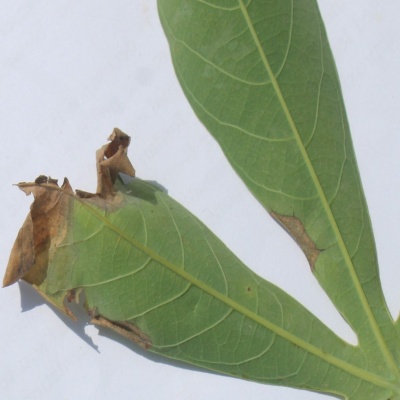
Crop: Cassava
Condition: bacterial blight